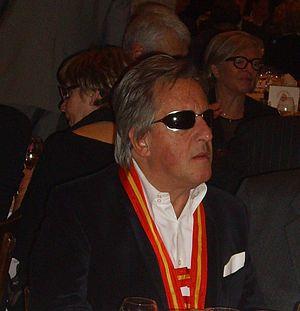
Gilbert Montagné au Château du Clos de Vougeot
La confrérie des chevaliers du Tastevin est une confrérie bachique traditionnelle folklorique bourguignonne, fondée en 1934 pour la promotion des traditions de la Bourgogne, des vins de Bourgogne et de la gastronomie bourguignonne. Elle est baptisée du nom des tastevins.
Gilbert Montagné, né le 28 décembre 1951 dans le 20ᵉ arrondissement de Paris est un chanteur-auteur compositeur interprète français.